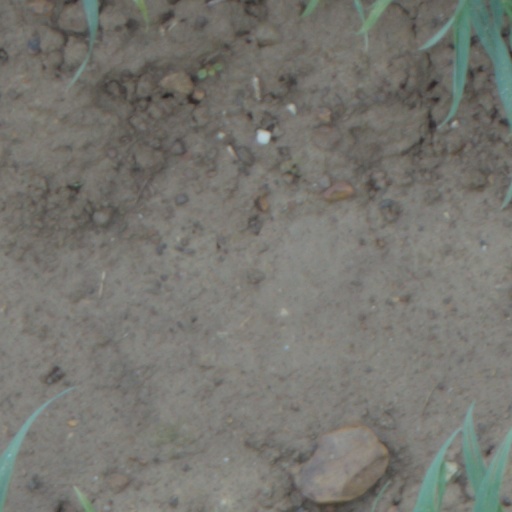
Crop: wheat